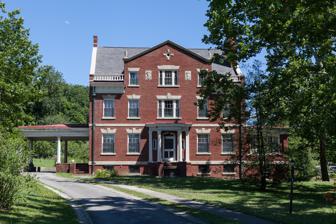
Building: Gov. H. Guy Kump House
Country: United States of America
Year built: 1924
Historic house in West Virginia, United States United States historic place Gov. H. Guy Kump House U.S. National Register of Historic Places Looking east from US 219, July 2014 Location in West Virginia Show map of West Virginia Location in United States Show map of the United States Location US 33 and 250, Elkins, West Virginia Coordinates 38°55′4″N 79°50′33″W / 38.91778°N 79.84250°W / 38.91778; -79.84250 Area 3 acres (1.2 ha) Built 1924 Architect Clarence L. Harding Architectural style Late 19th And 20th Century Revivals, Colonial Revival, Neo-Federal Revival NRHP reference No. 04000319 Added to NRHP August 18, 1983 Gov. H. Guy Kump House is a historic home located at Elkins , Randolph County, West Virginia .  It was designed by noted Washington, D.C.-architect Clarence L. Harding and built in 1924–1925, as a home for West Virginia Governor Herman G. Kump (1877–1962) and his wife Edna Hall Scott Kump (1887–1957).  It is a 2 + 1 ⁄ 2 -story, 42 foot square, red brick dwelling with a steeply pitched, slate covered gable roof.  The front facade features a shallow Doric order entrance portico and it has a porte cochere and sun porch.  The house is in a Neo-Federal Revival style with Neo-Georgian Revival elements. In 2008, the house was willed to the city of Elkins. It was listed on the National Register of Historic Places in 1983. References